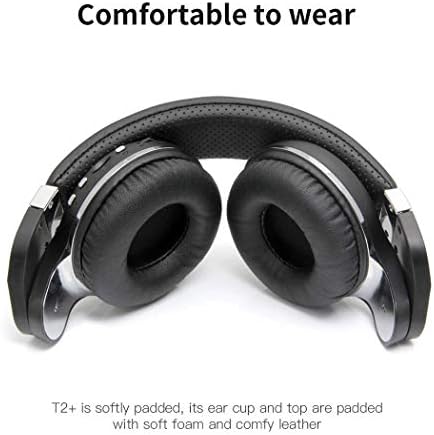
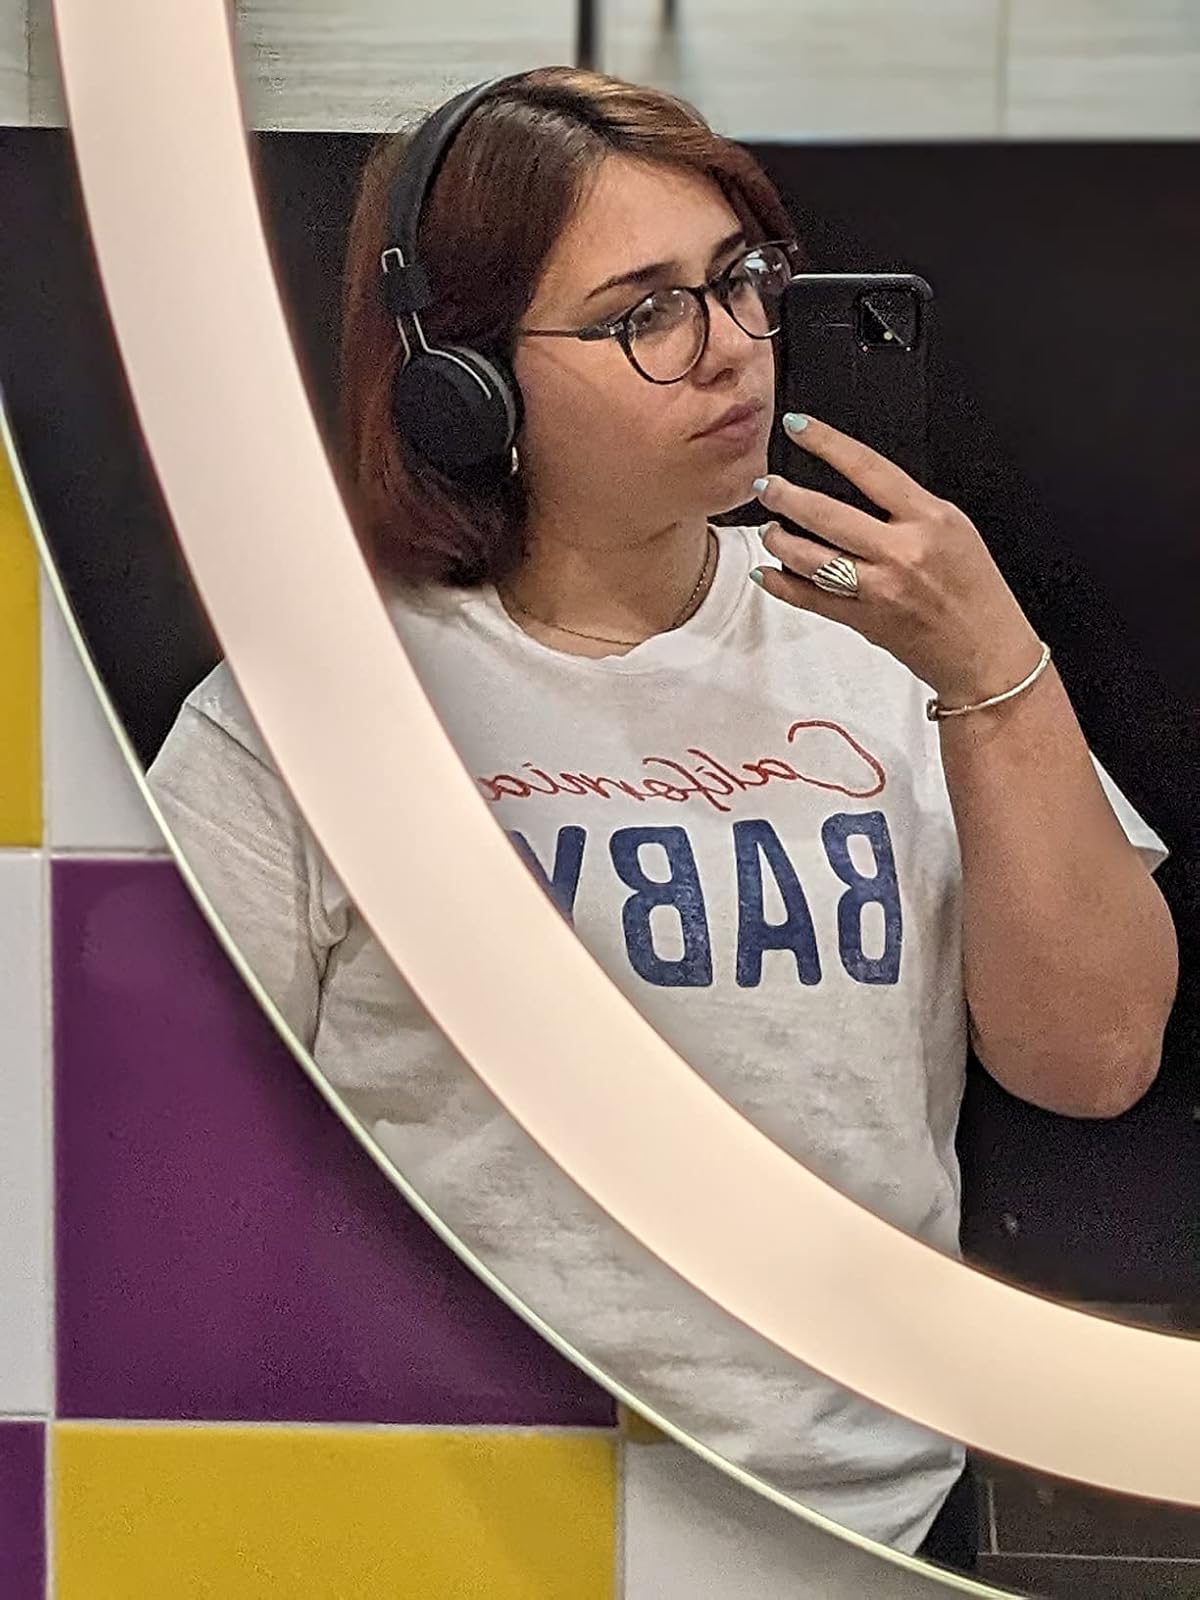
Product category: headphones
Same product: no